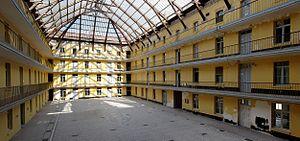
La cour intérieure du pavillon central du Palais social du familistère de Guise en cours de réfection.
Une cité ouvrière est un « ensemble concerté d’habitat ouvrier, généralement mono-familial » selon la définition usitée par les services de l'Inventaire du patrimoine culturel français. Elle constitue, à l’origine, une zone essentiellement résidentielle exclusivement destinée aux ouvriers d’une même usine et à leur famille. Elle peut être accompagnée d’équipements collectifs. Dans la plupart des cas, elle est mise à disposition par le patron de l’usine.